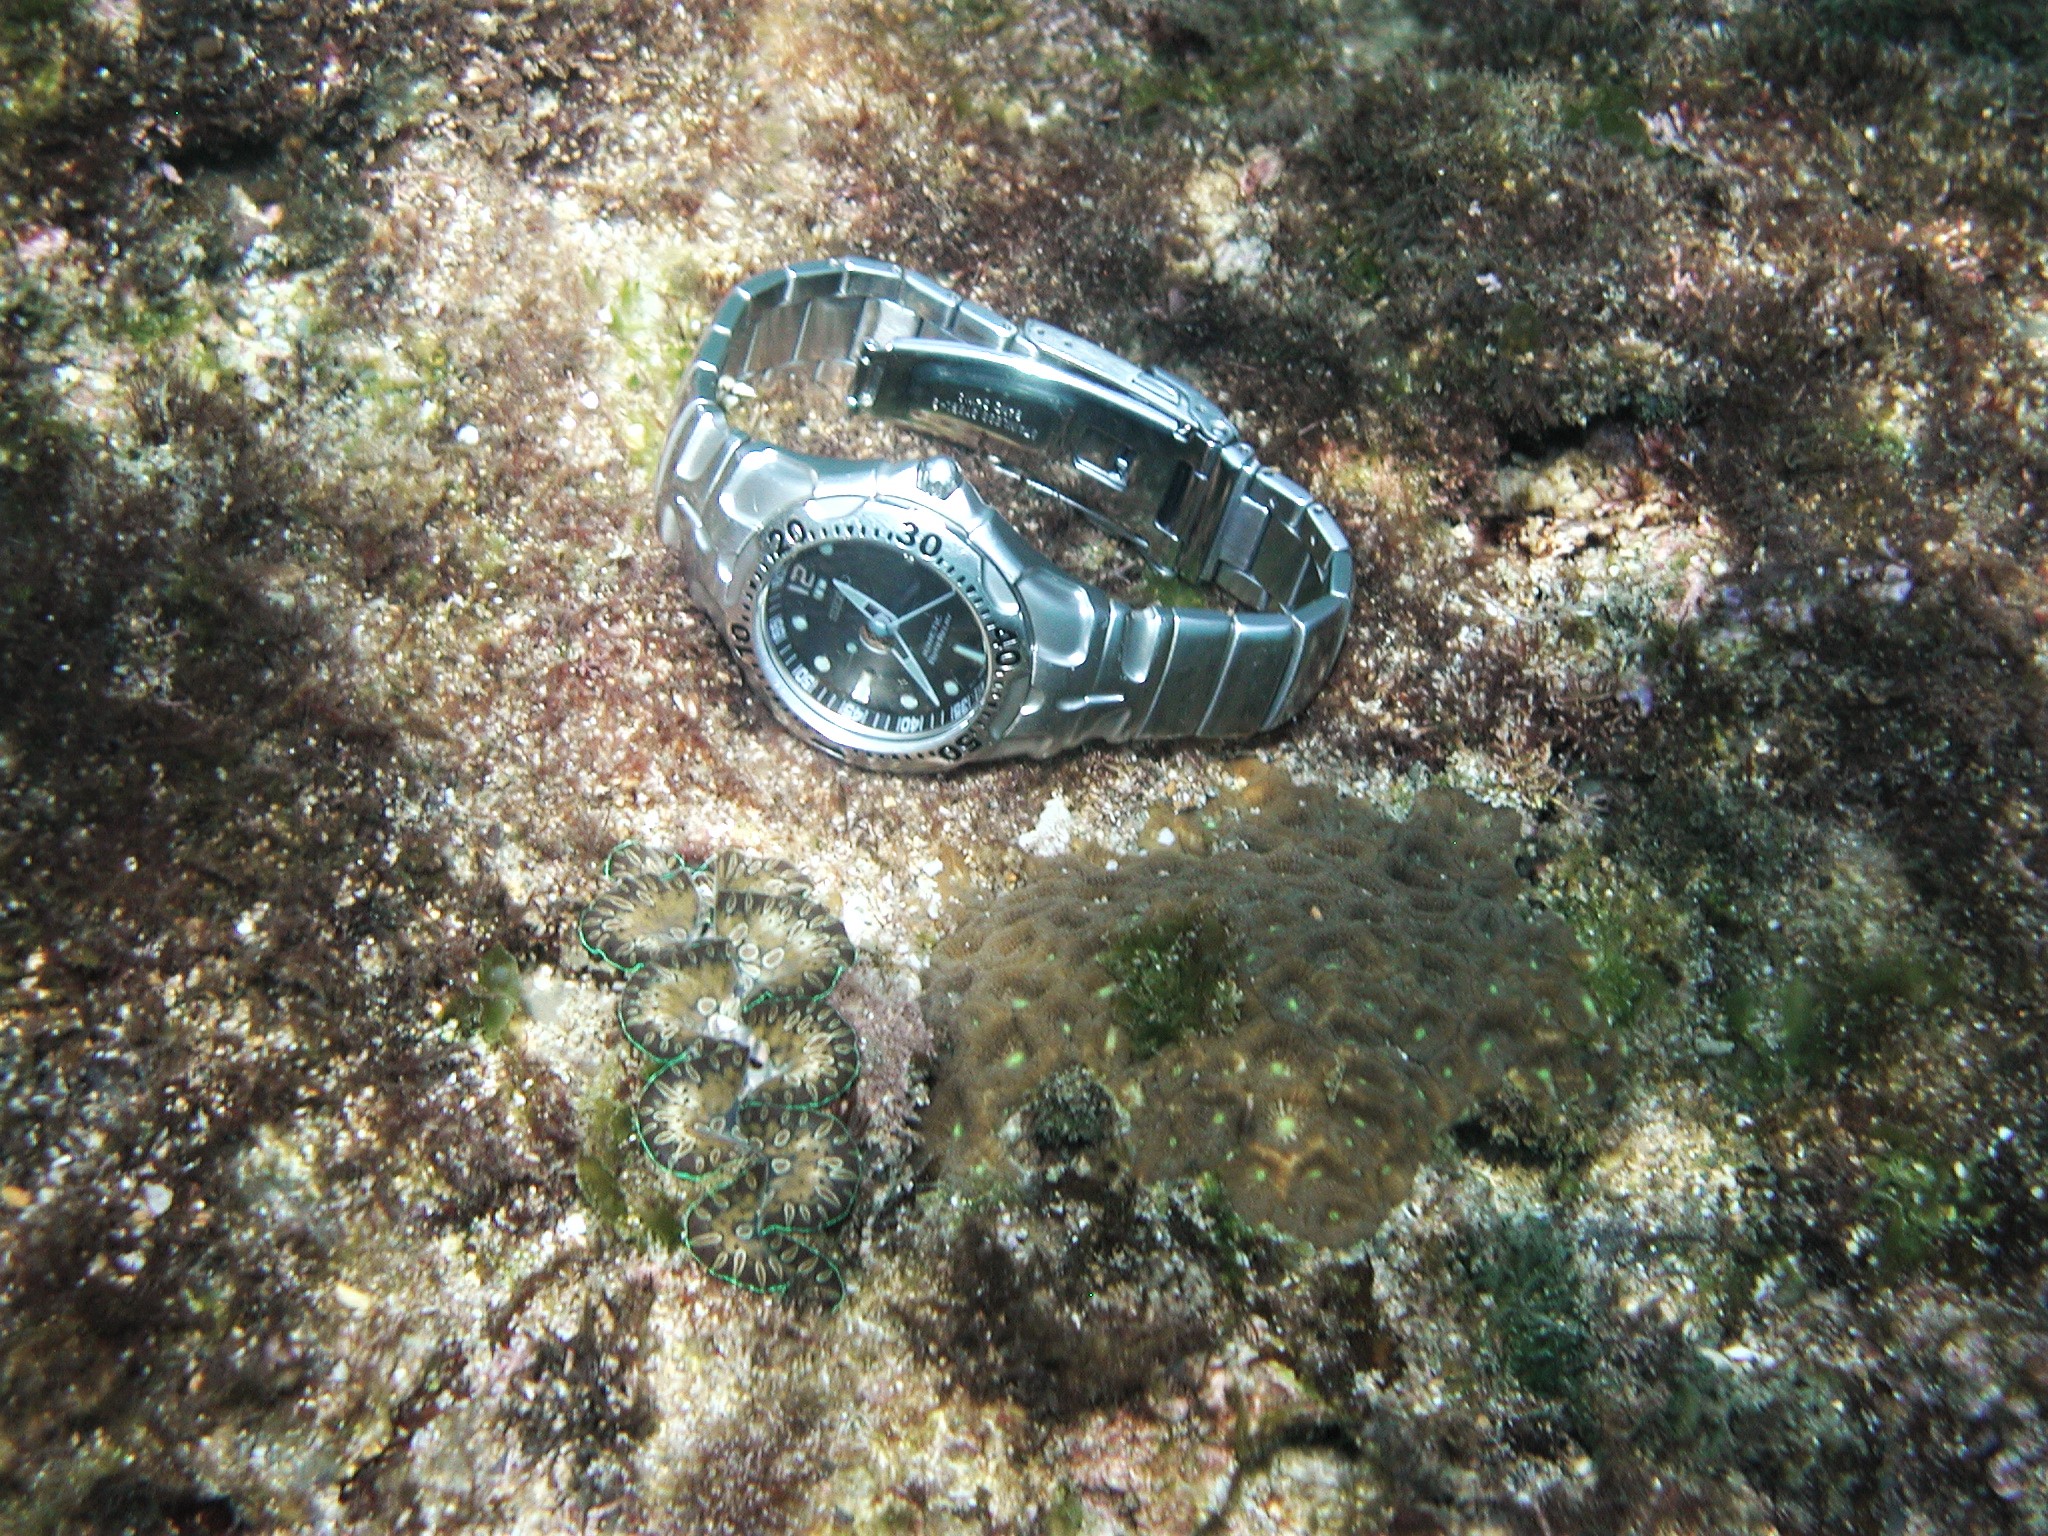
clam, watch, coral reef, Giant clam, underwater, kenting, taiwan, organism, fashion accessory